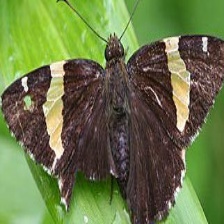
Species: GOLD BANDED